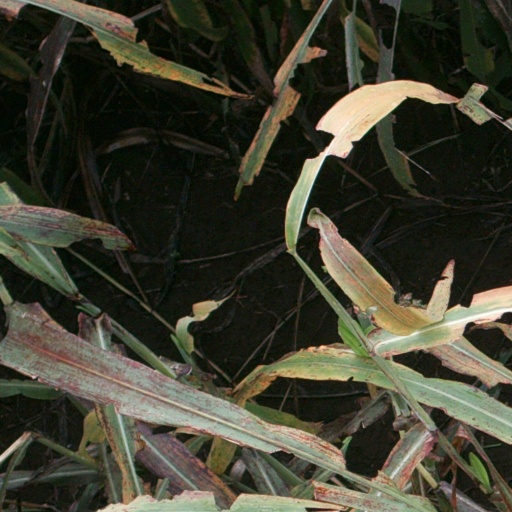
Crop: sorghum